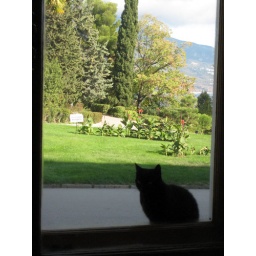
cat in the window